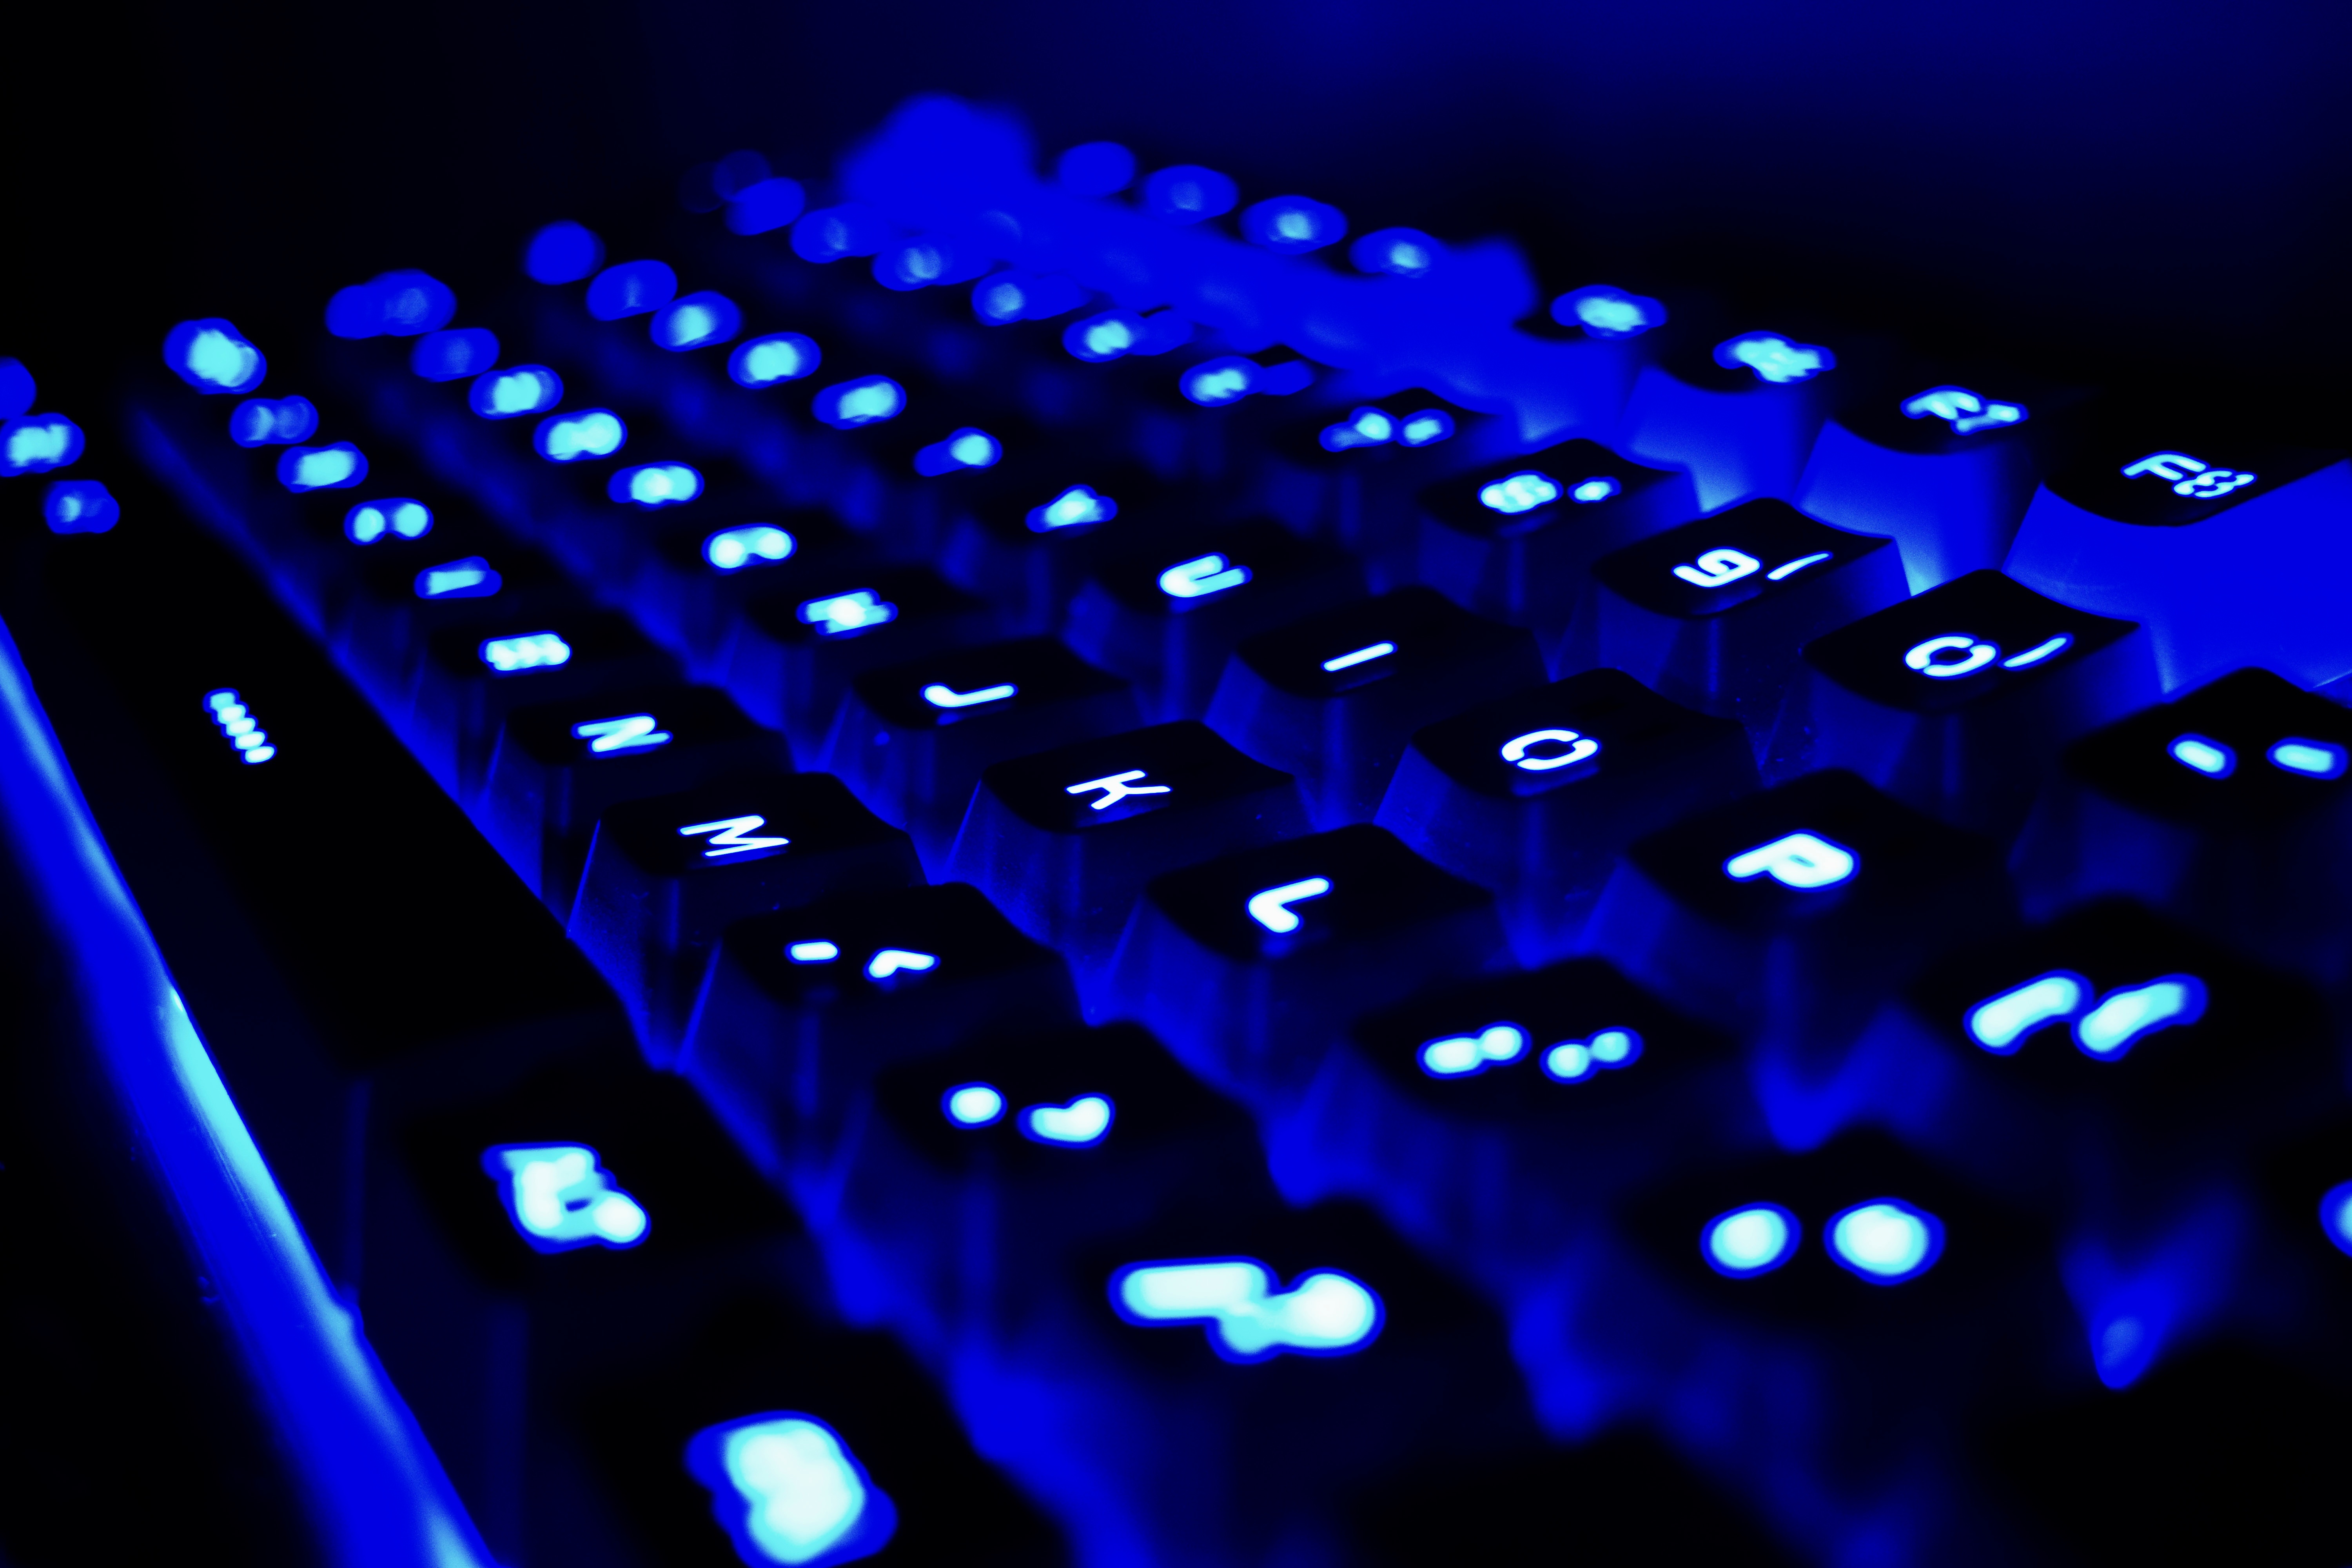
light, technology, number, line, darkness, blue, electricity, circle, font, shape, computer wallpaper